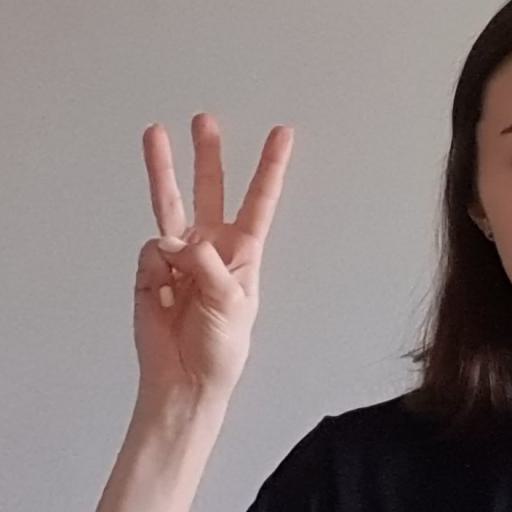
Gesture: three